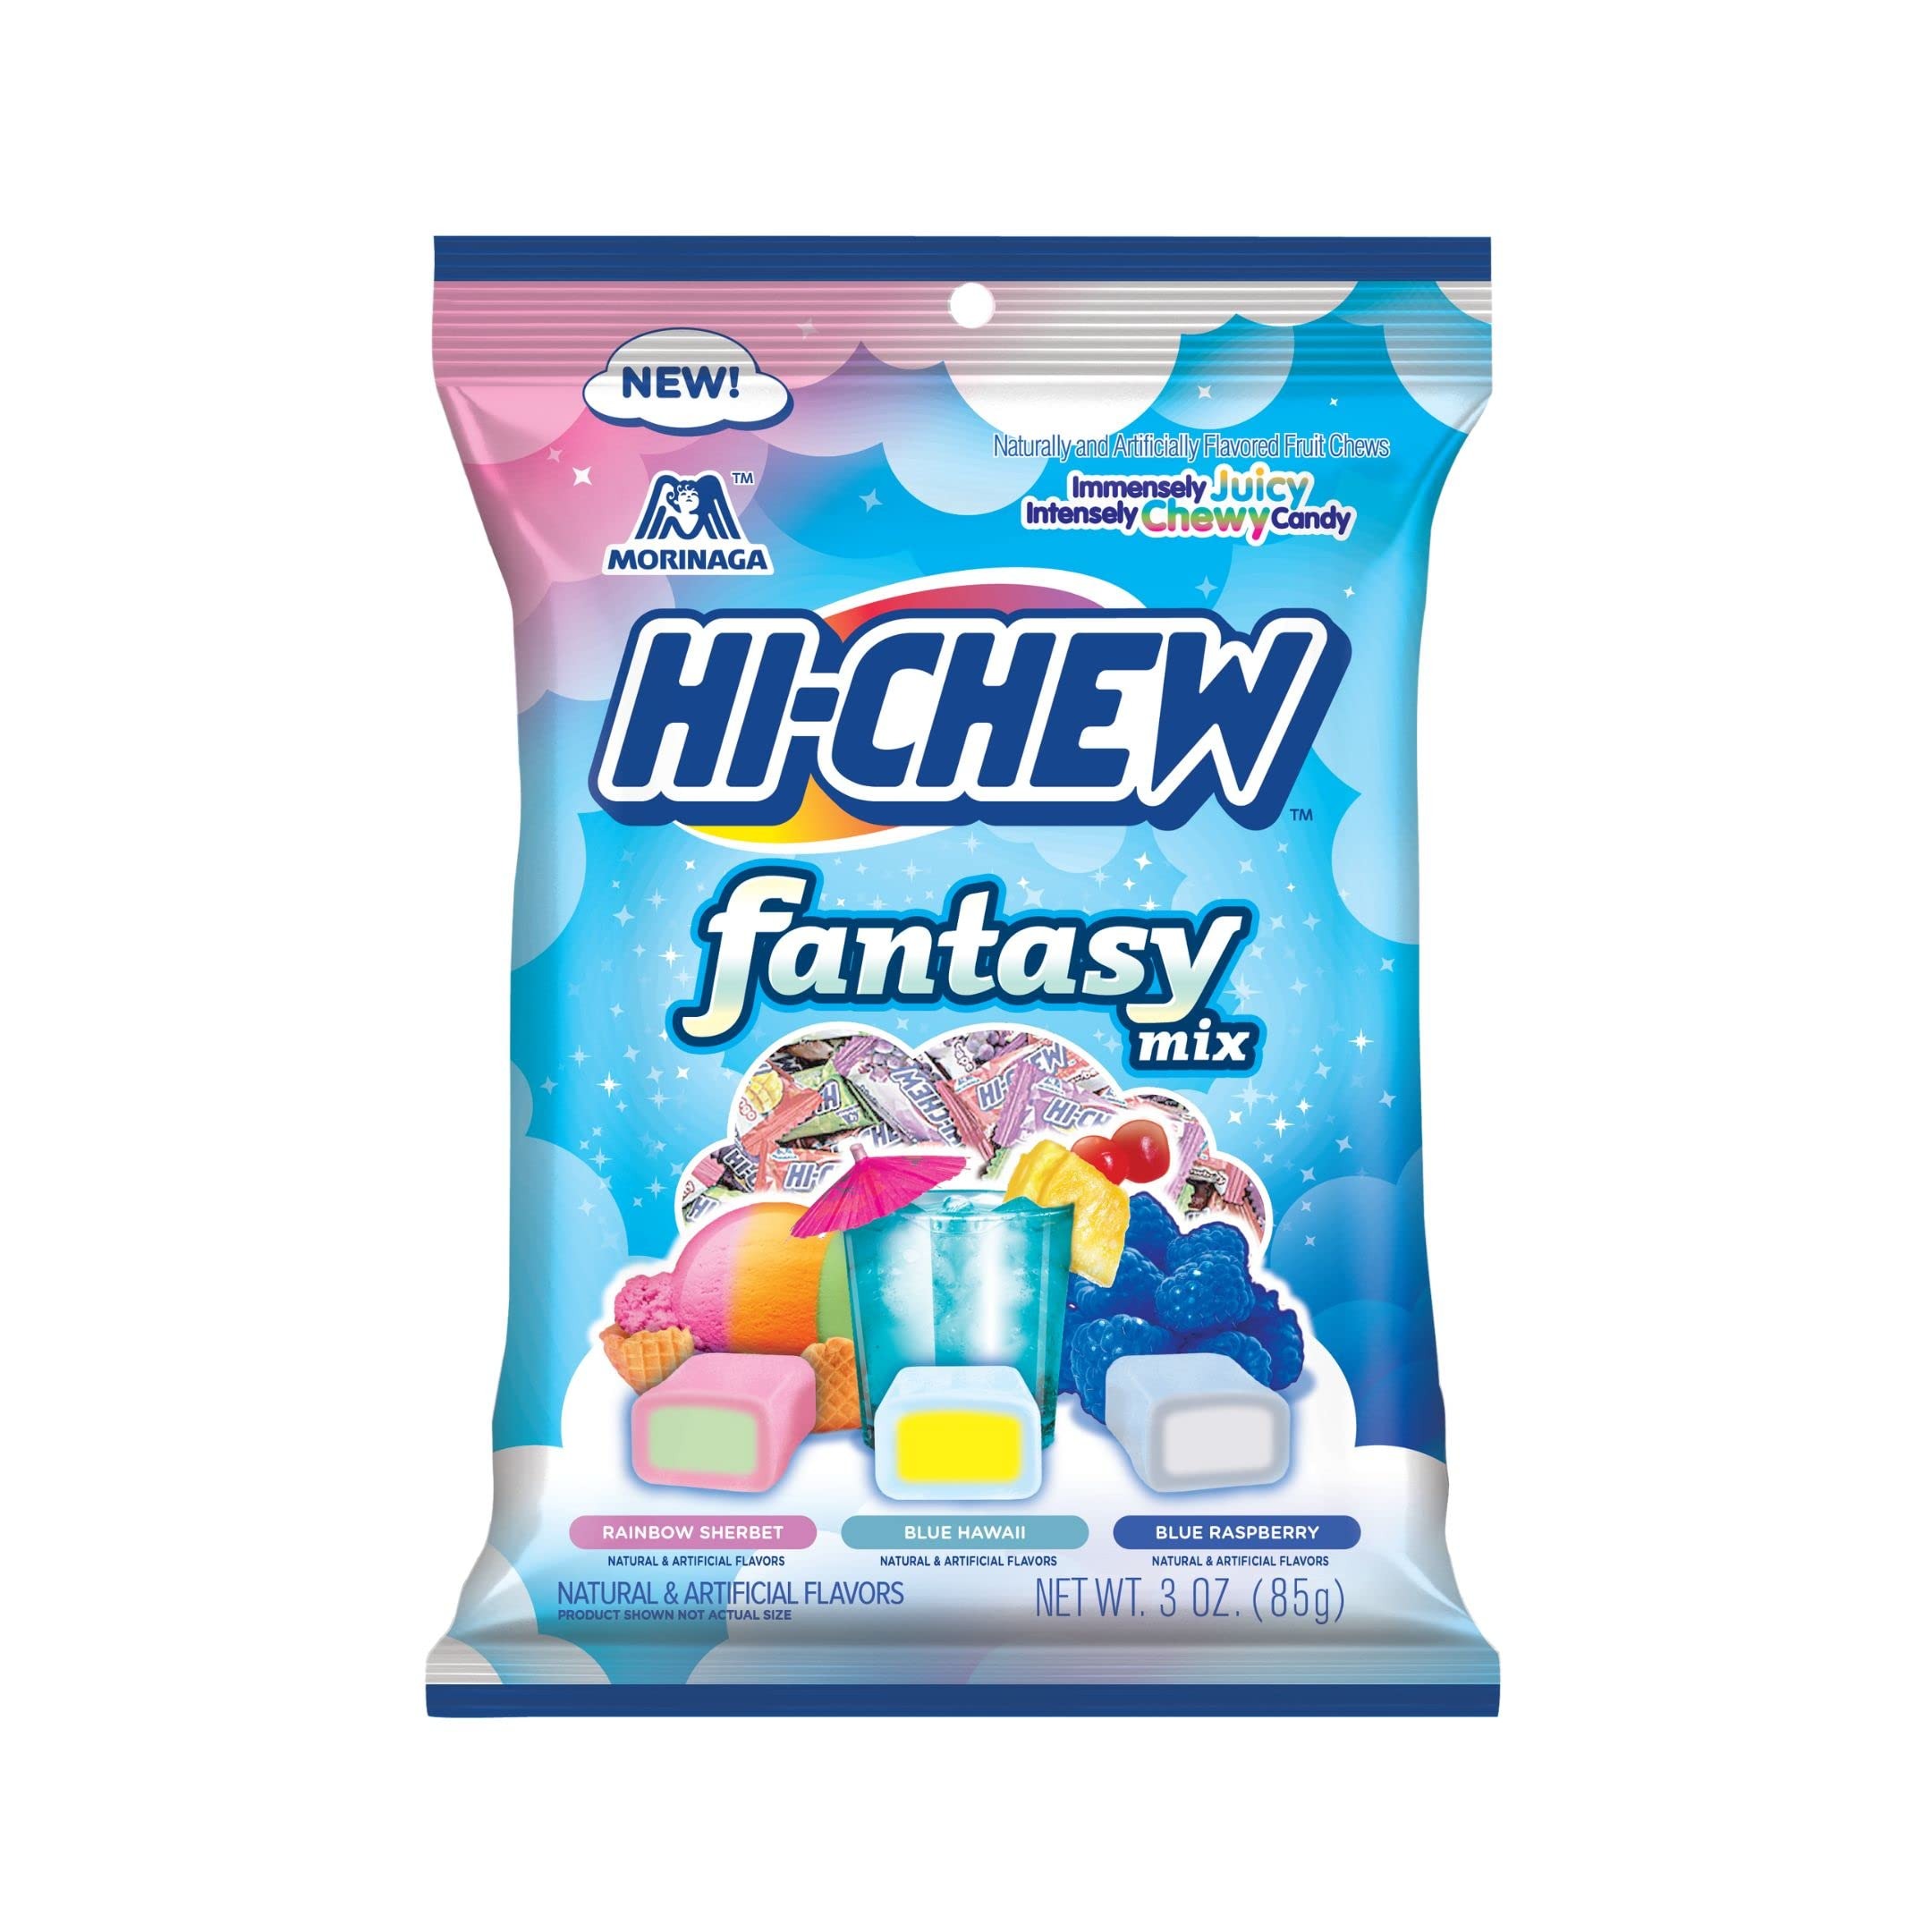
Item Name: HI-CHEW Fantasy Mix, 6 Bags, 3oz each - Rainbow Sherbet Blue Hawaii Blue Raspberry - Unique Fun Soft & Chewy Candy - Immensely Juicy Fruity Candy Flavors - Individually Wrapped for Sharing
Bullet Point 1: Exotic Sweet and Sour Candy: Enjoy HI-CHEW's fruity mix-grape, green apple, strawberry, kiwi, pineapple, mango, watermelon, black cherry, raspberry, blueberry, dragon fruit, acai, lemon, grapefruit, rainbow sherbet, blue Hawaii & blue raspberry.
Bullet Point 2: Ideal for Sharing: Individually wrapped and ideal for sharing, HI-CHEW transforms any moment into a burst of joy and flavor. It's a snackable treat that brings people together, making everyday moments special with its true-to-life fruit flavors.
Bullet Point 3: Innovative Double Layer Design: HI-CHEW’s unique double-layer structure enhances the fruity experience, releasing bold, long-lasting flavors. This innovation ensures an intensely chewy, deliciously vibrant treat in every bite.
Bullet Point 4: Taste Sensation: Discover HI-CHEW's chewy candy appeal with its fresh fruit flavors, smooth texture, and global fan base. Each chew offers a journey of vibrant taste and aroma, celebrating the joy of real fruit flavors.
Bullet Point 5: Selected Ingredients: HI-CHEW is made with gluten-free ingredients, clean and artificial fruit flavors, and no synthetic colors. Produced in North Carolina, Taiwan, and China, it delivers a variety of authentic fruity flavors for all to enjoy.
Product Description: Discover an explosion of fruity goodness with HI-CHEW, the chewy candy that transforms every bite into a flavor-packed adventure. Featuring a wide range of exotic sweet and sour chewy candy flavors like dragon fruit, acai, rainbow sherbet, and blue raspberry, each piece delivers an intense and juicy sensation. The innovative double-layer design enhances the fruity experience, ensuring a long-lasting chew that keeps the flavor alive from start to finish. Whether you love the tangy kick of grapefruit or the tropical sweetness of mango, HI-CHEW offers an irresistible treat for candy lovers of all ages. Designed for sharing, HI-CHEW fruity sweet candy comes individually wrapped, making it ideal for gatherings, road trips, or simply enjoying on the go. Made with gluten-free ingredients and free from synthetic colors, this chewy delight combines clean and artificial fruit flavors to create an authentic taste sensation. Produced in North Carolina, Taiwan, and China, HI-CHEW brings joy to every moment with its smooth texture and bold fruit flavors. Unwrap, chew, and savor the taste of real fruit in every bite.
Value: 18.0
Unit: Ounce

Price: 22.47